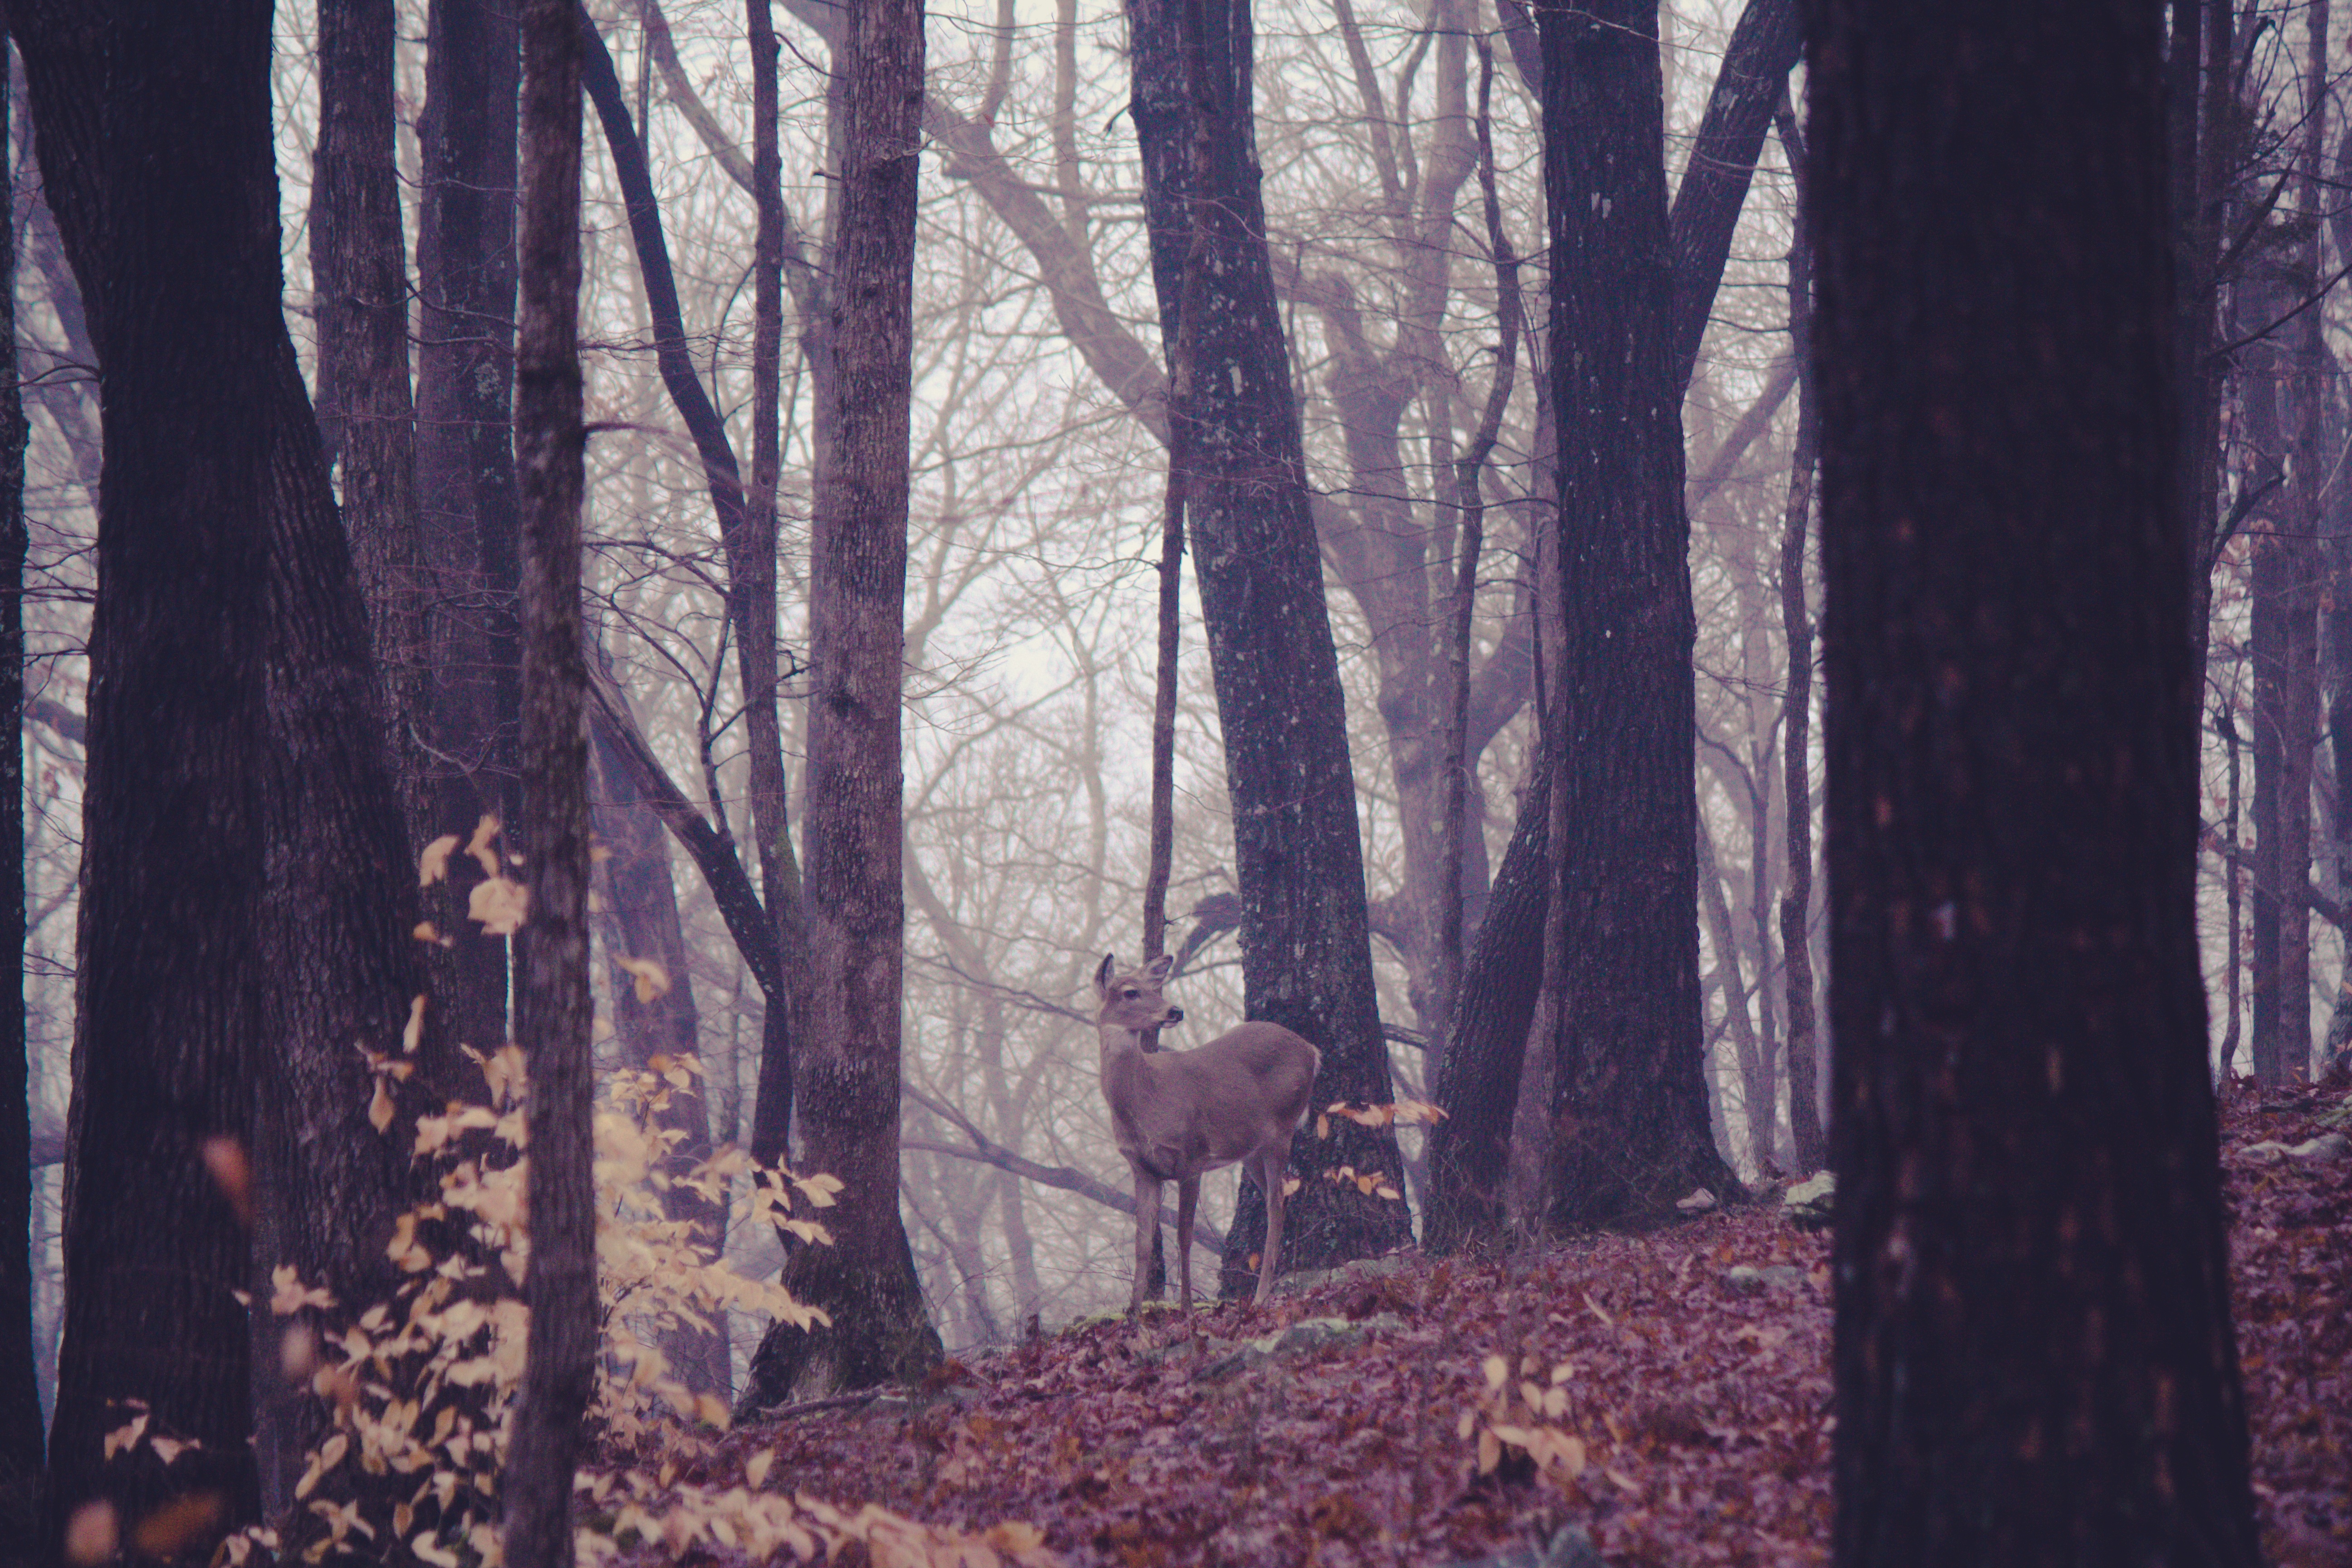
tree, nature, forest, winter, sunlight, autumn, season, woodland, habitat, ecosystem, natural environment, woody plant